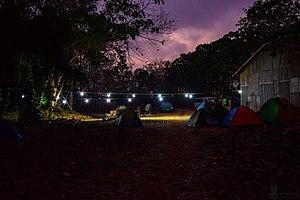
Campement sur la base de vie de Kô dans la Lama à Zogbodomey au Bénin
Zogbodomey est une ville du sud du Bénin, chef-lieu de la commune du même nom et préfecture du département du Zou.
La forêt classée de la Lama est une aire protégée du Bénin, classée en 1946, située au sud du pays, sur le territoire de la commune de Toffo dans le département de l'Atlantique et sur celui de Zogbodomey, dans le département du Zou.